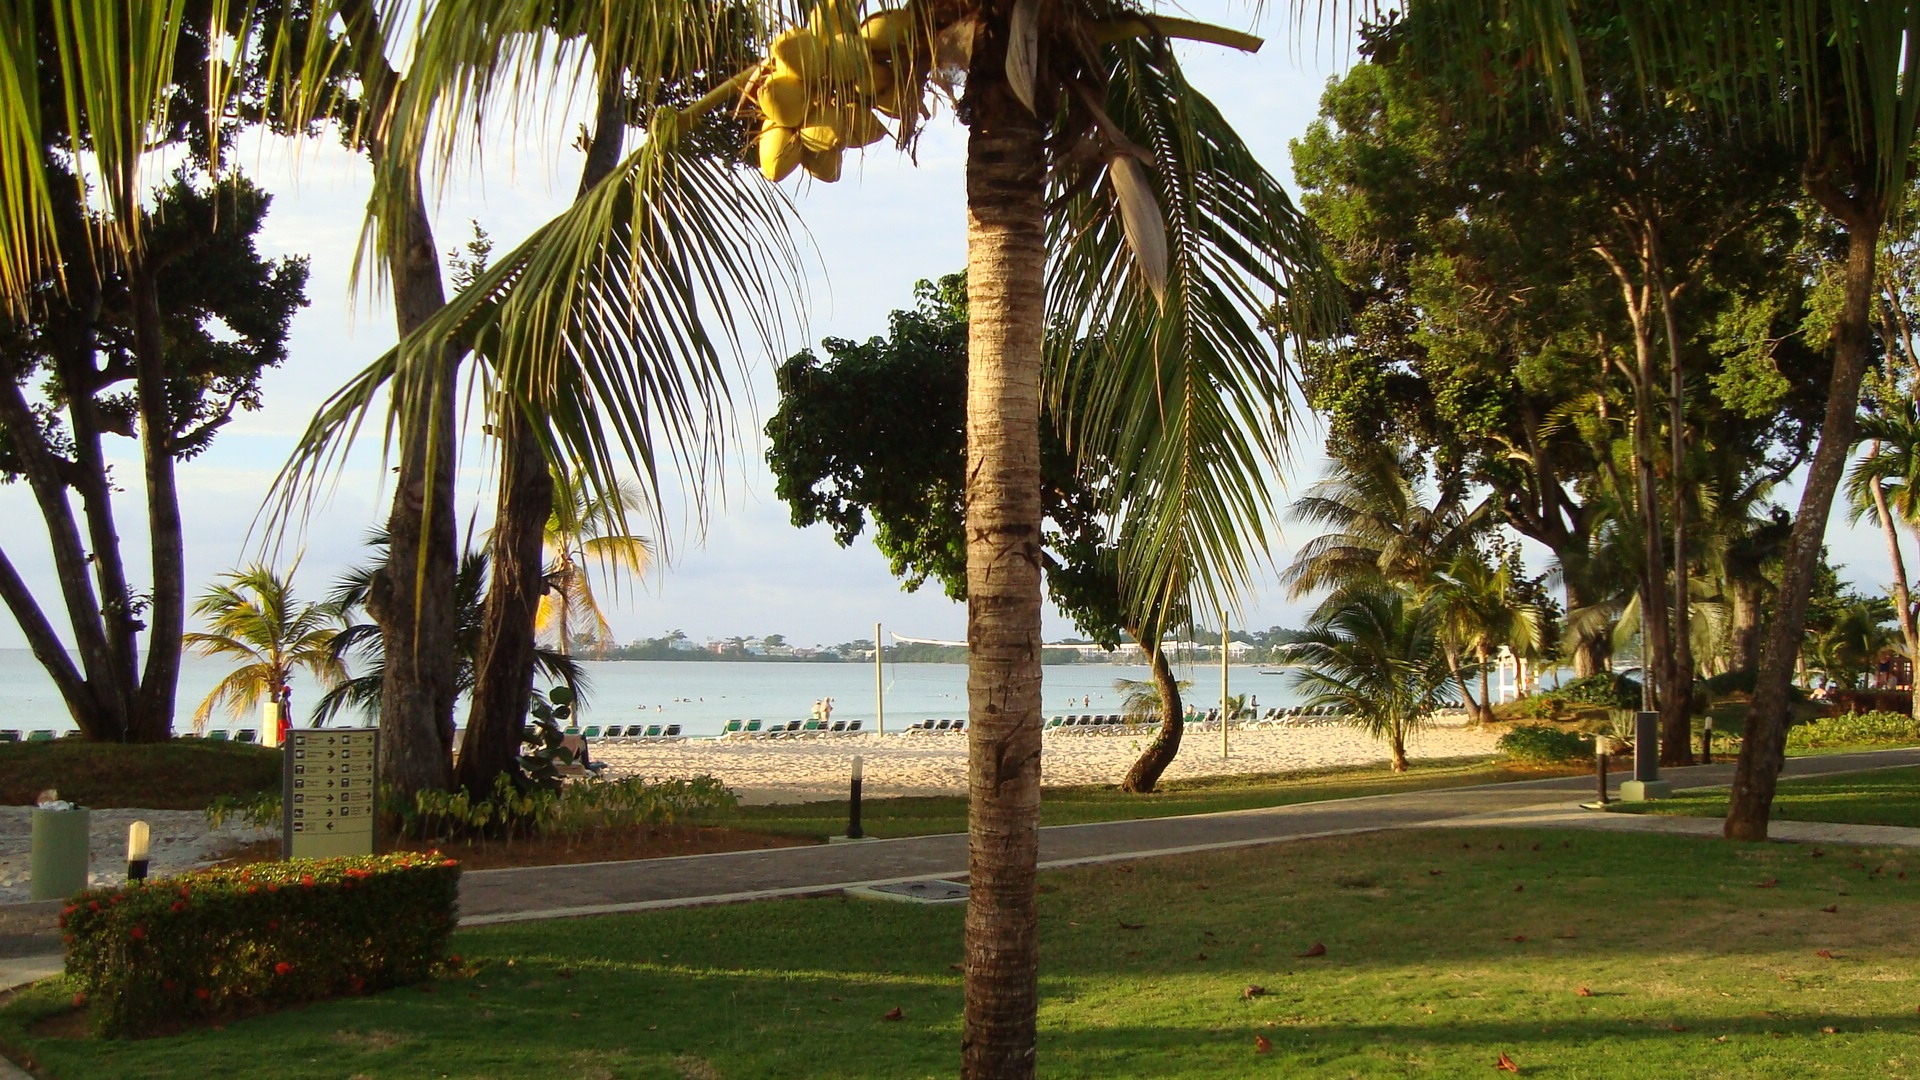
tree, palm, tropical, property, resort, estate, caribbean, tropics, arecales, palm family